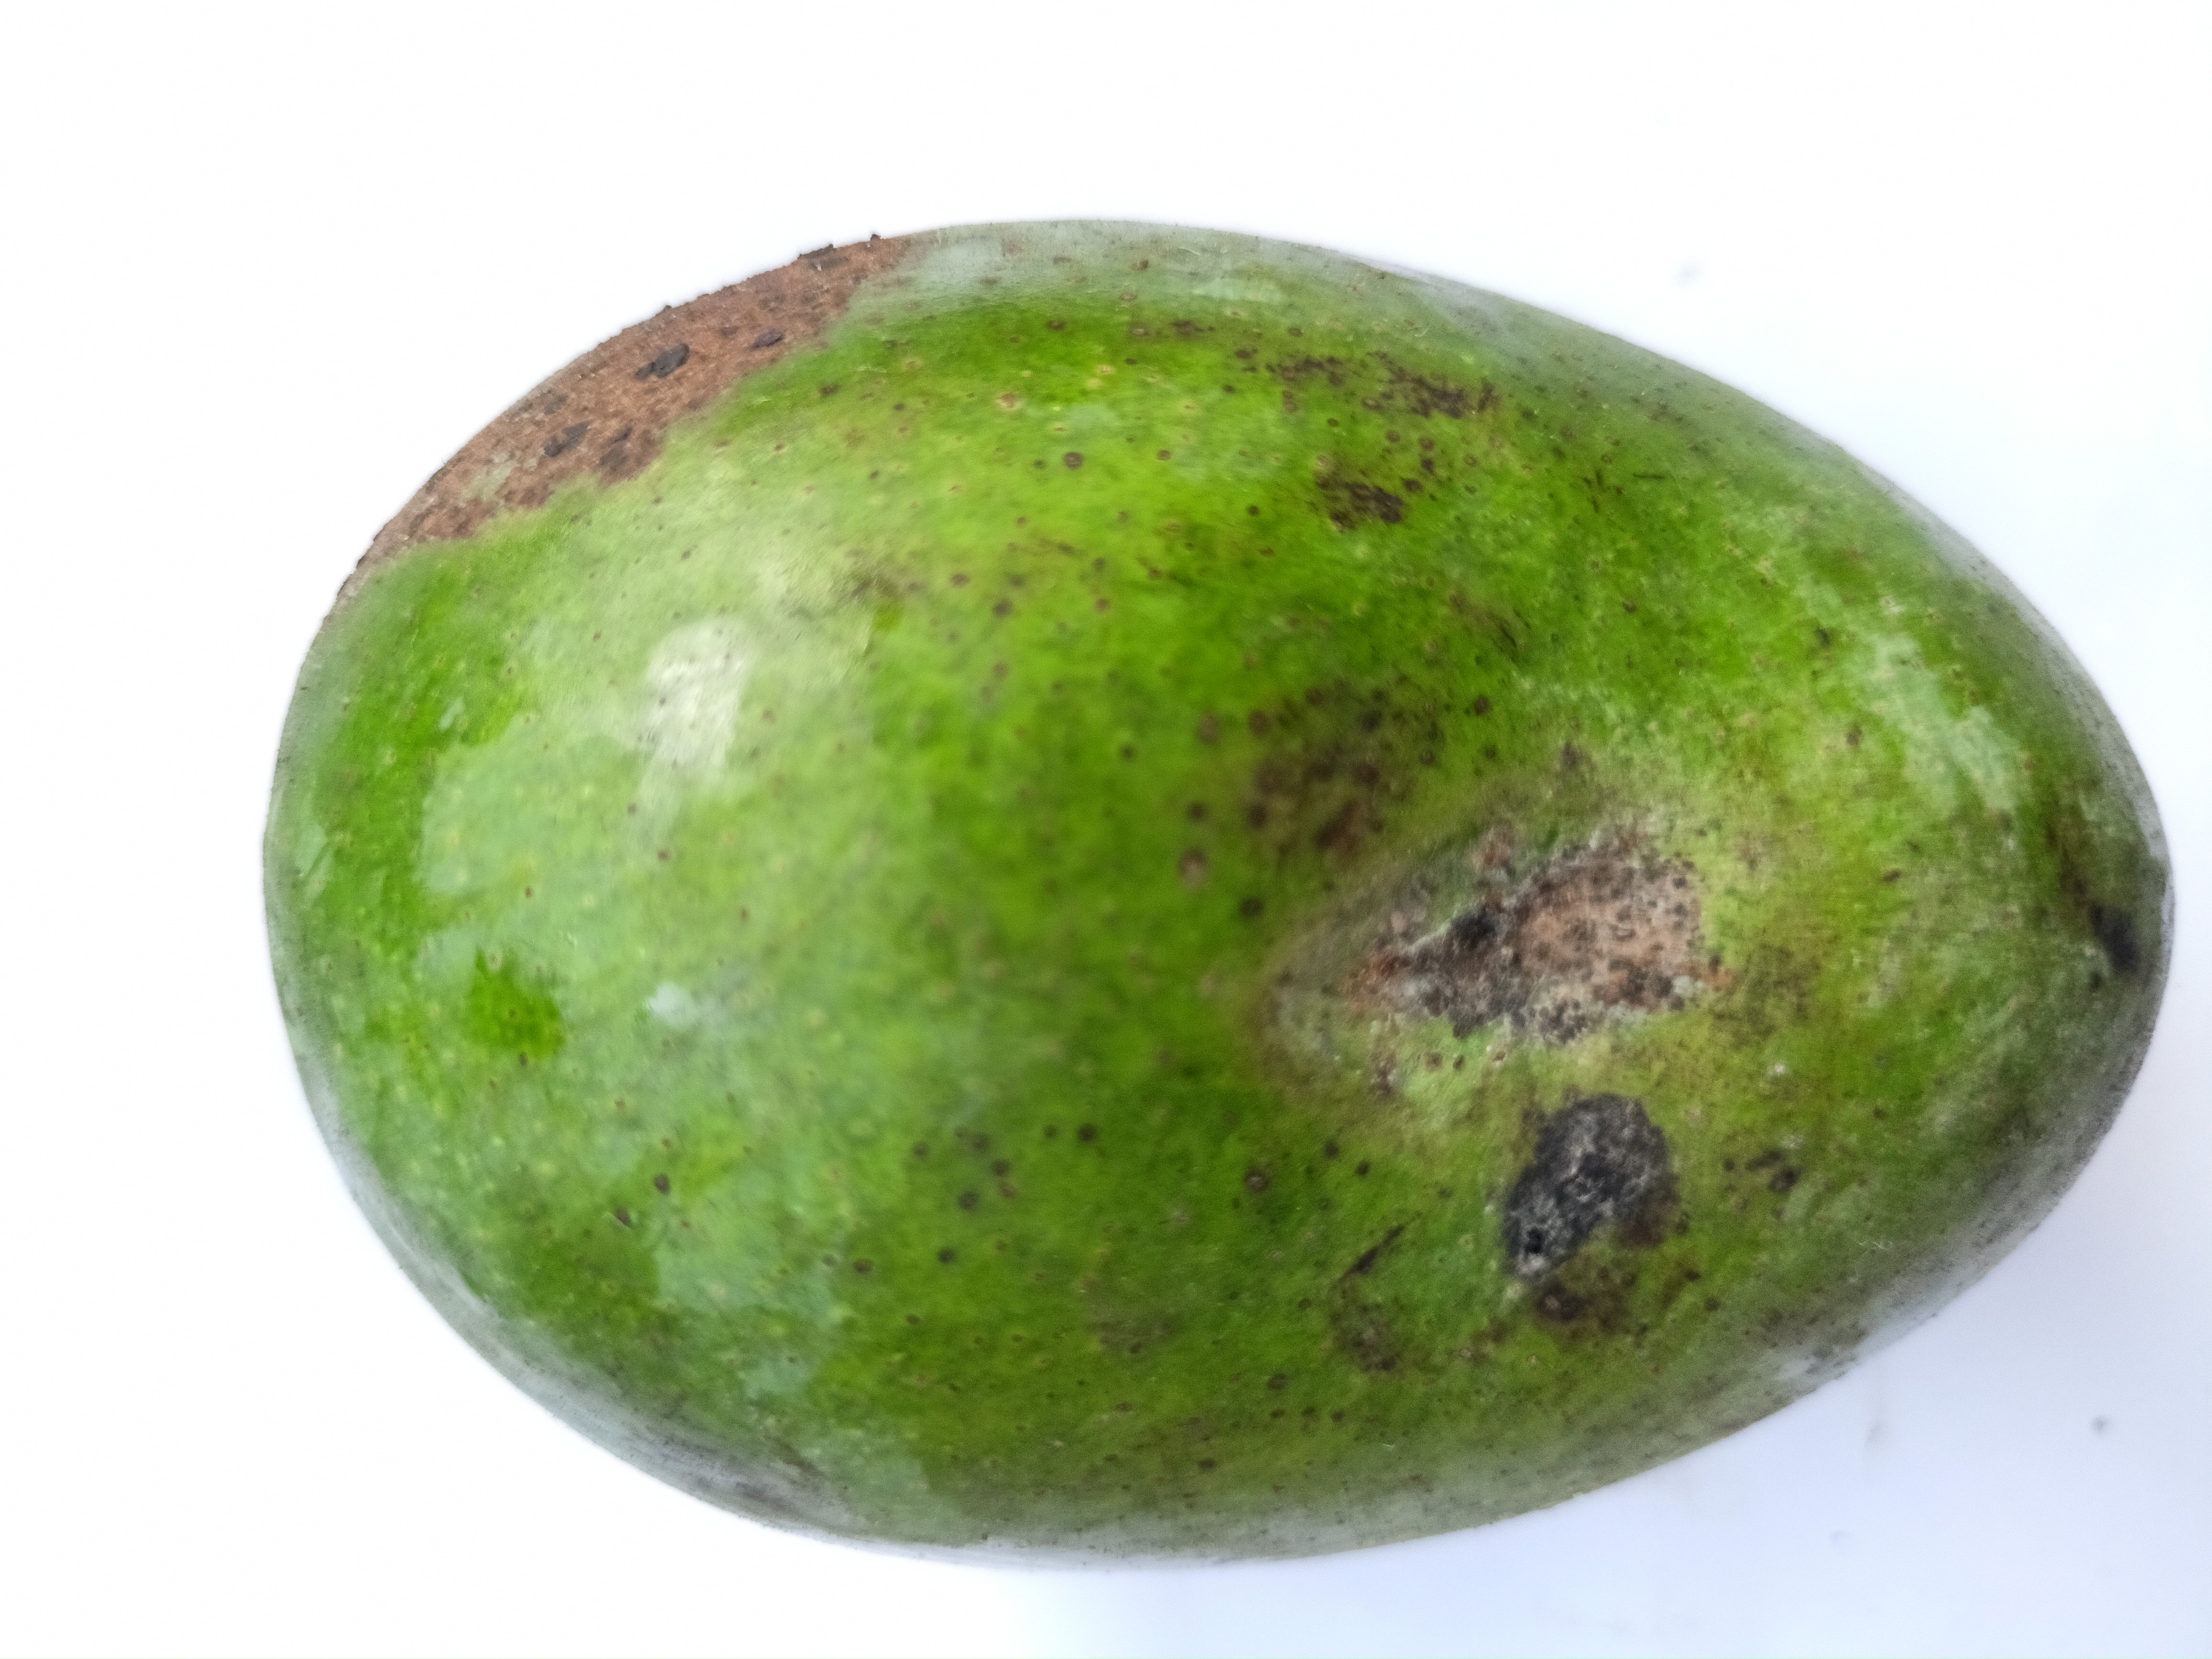
Mango variety: Khrishapat